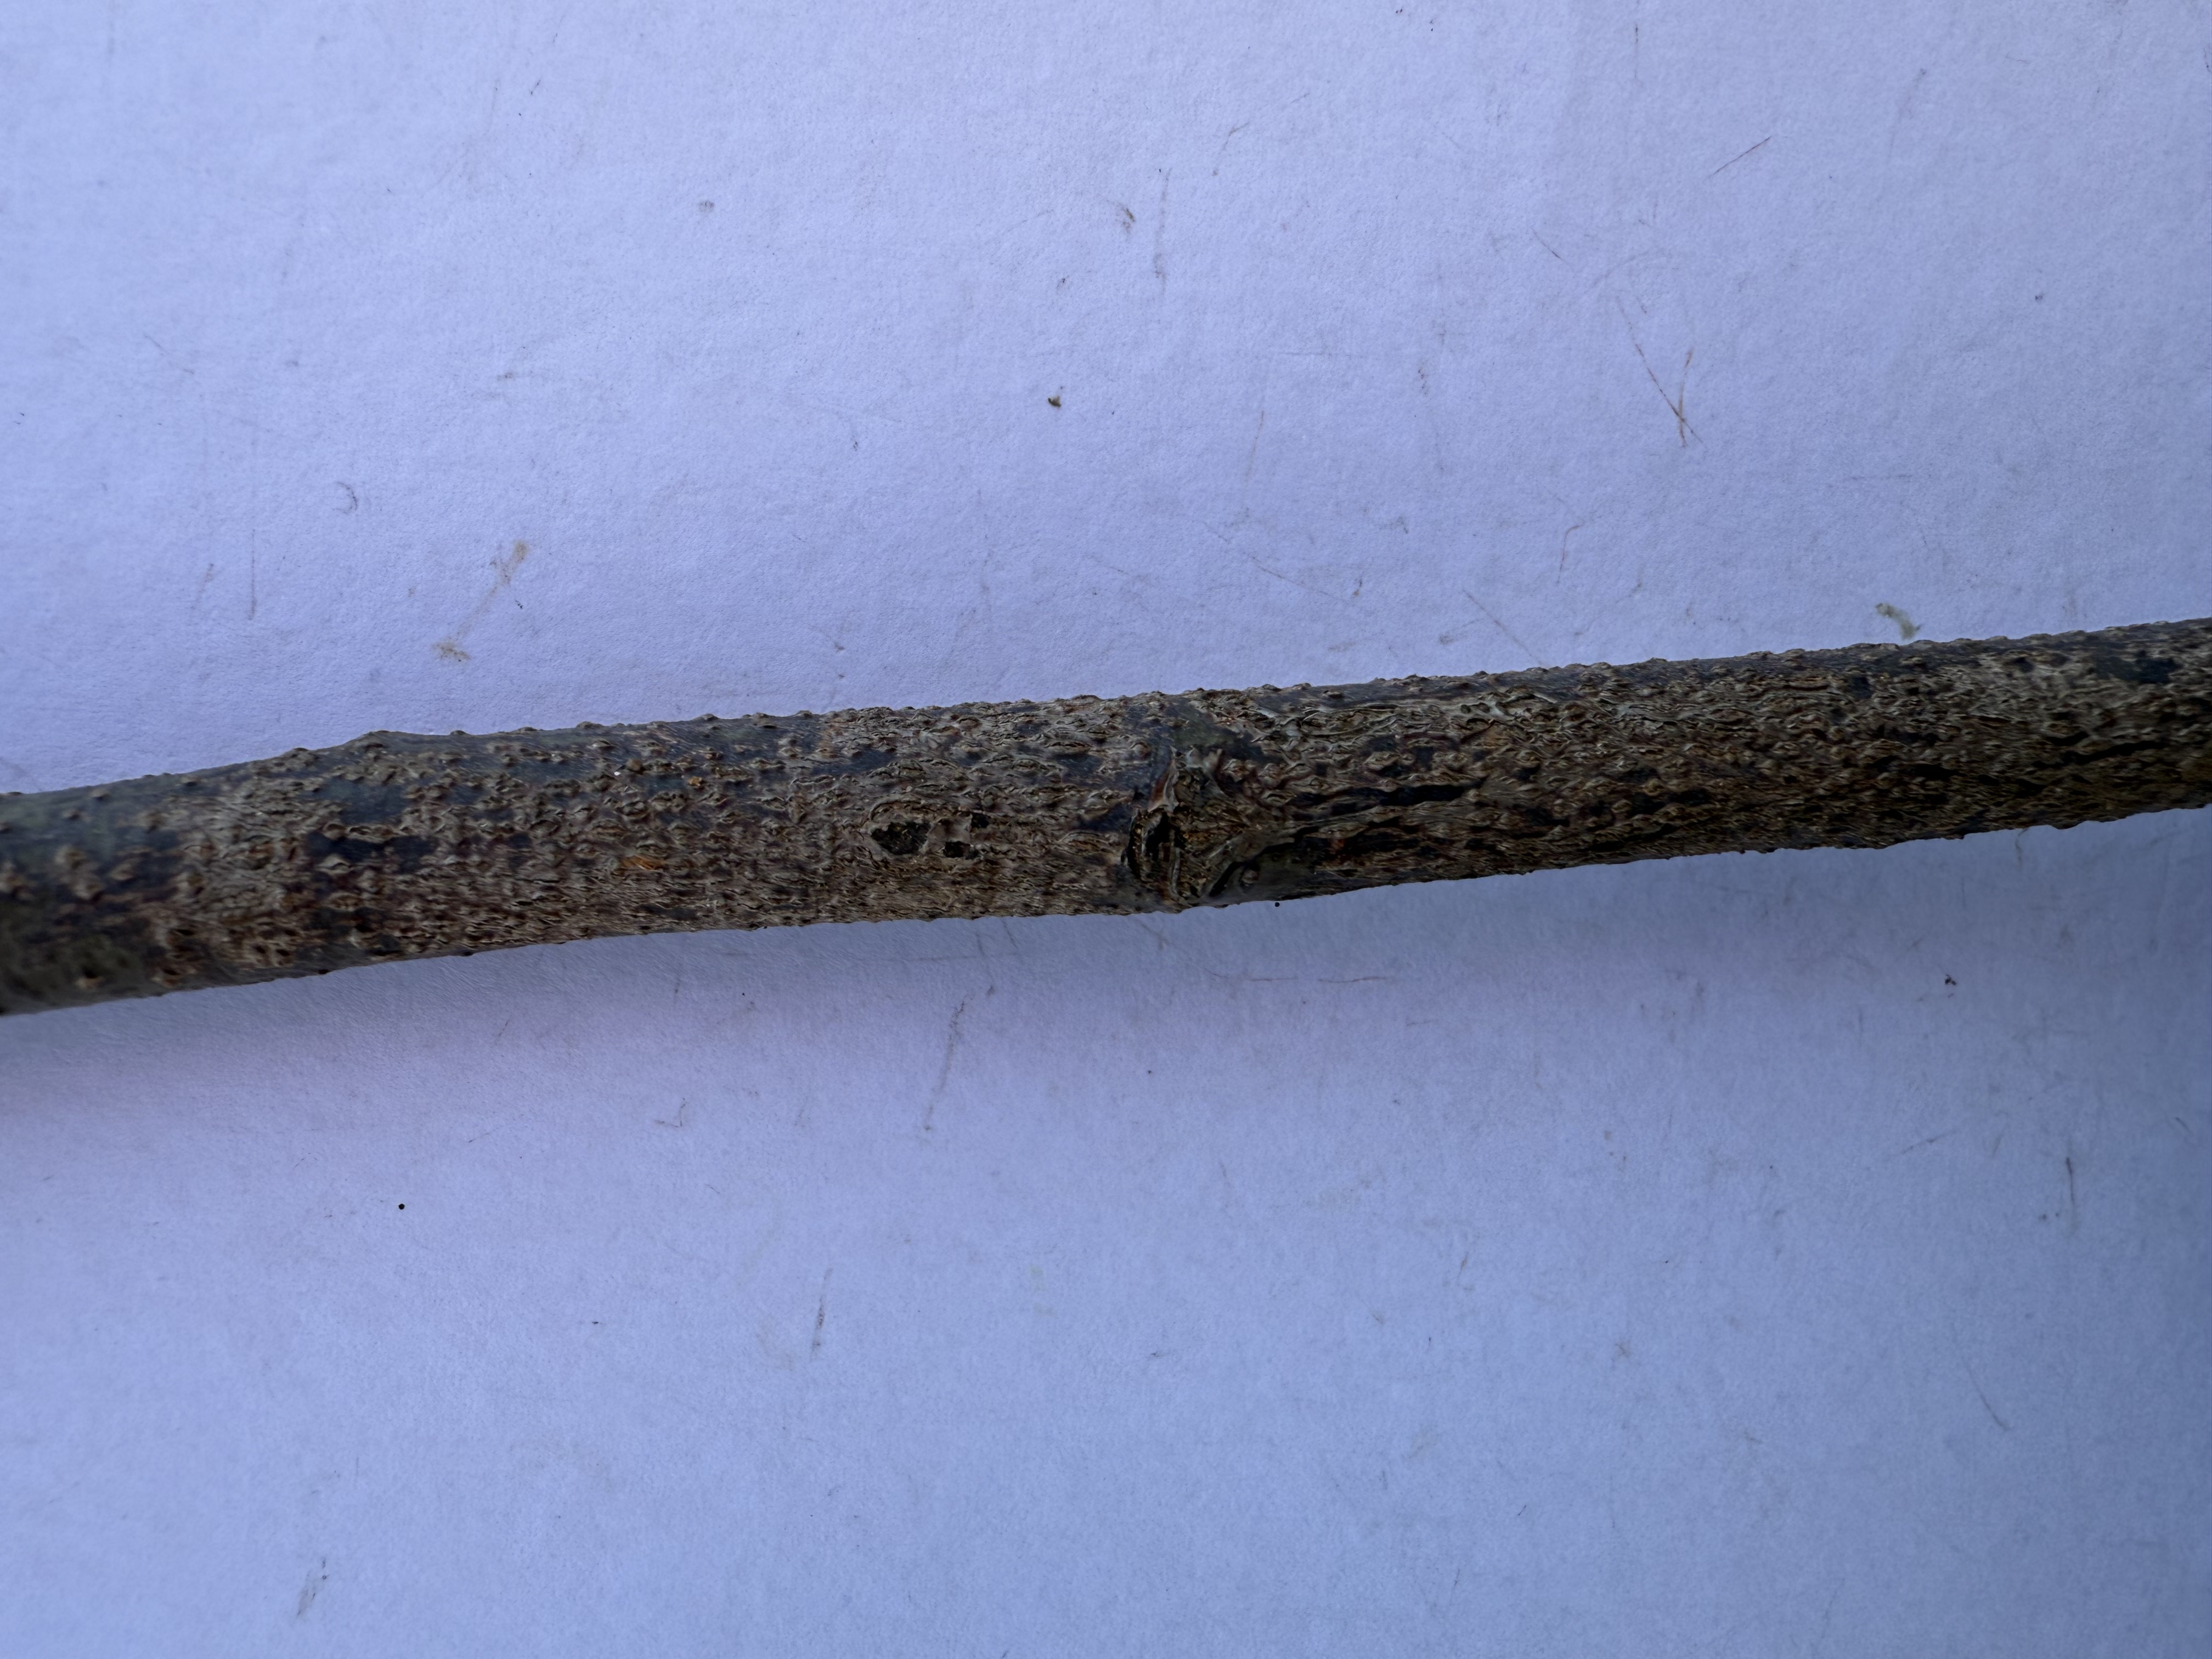
Variety: Carob